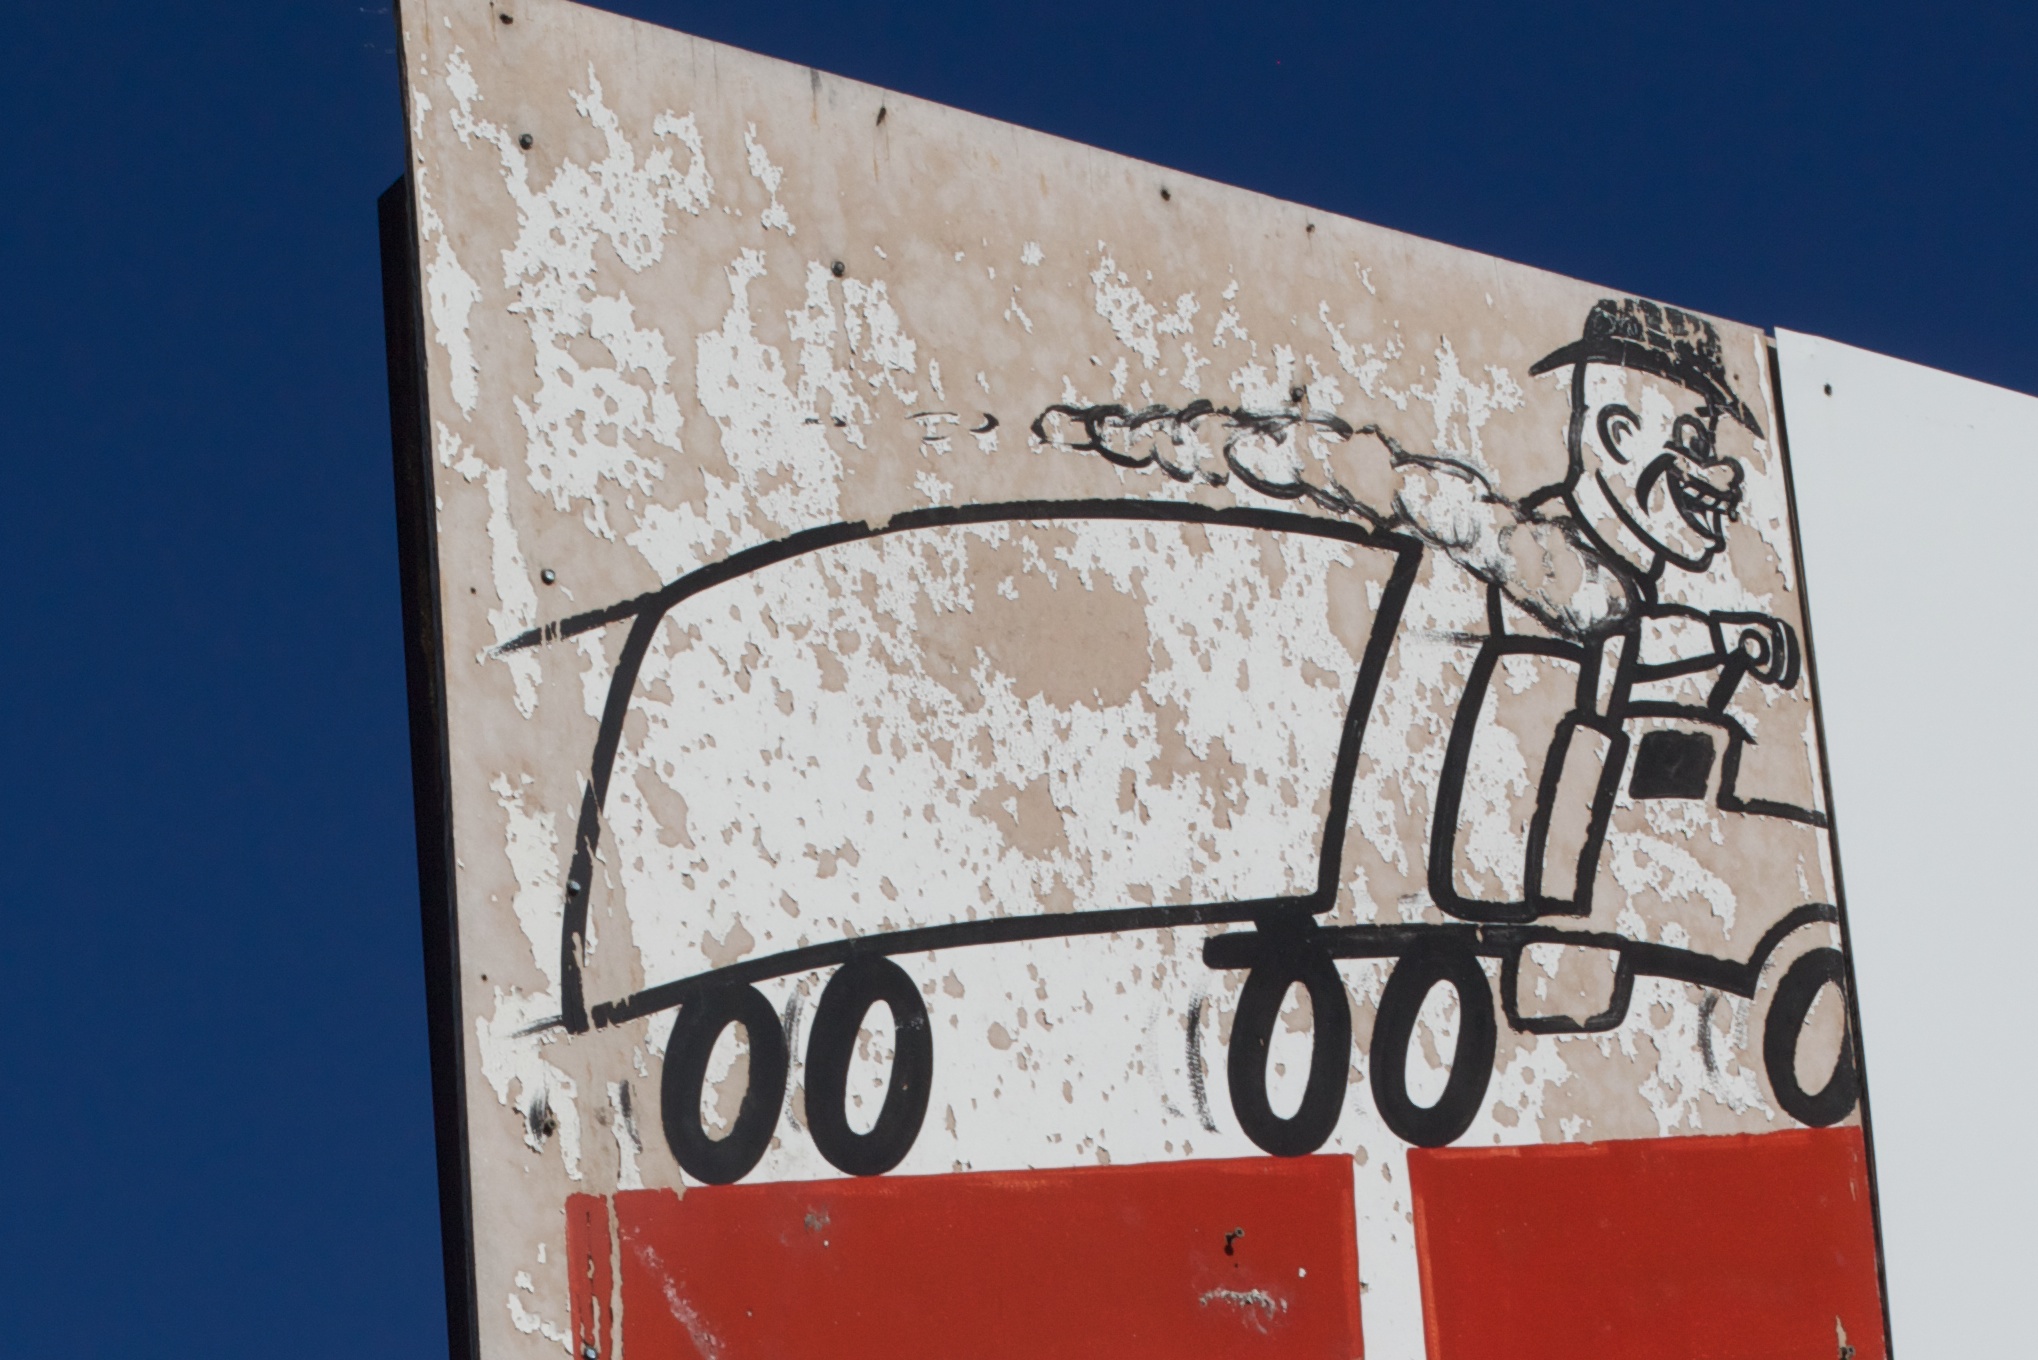
advertising, art, odyssey